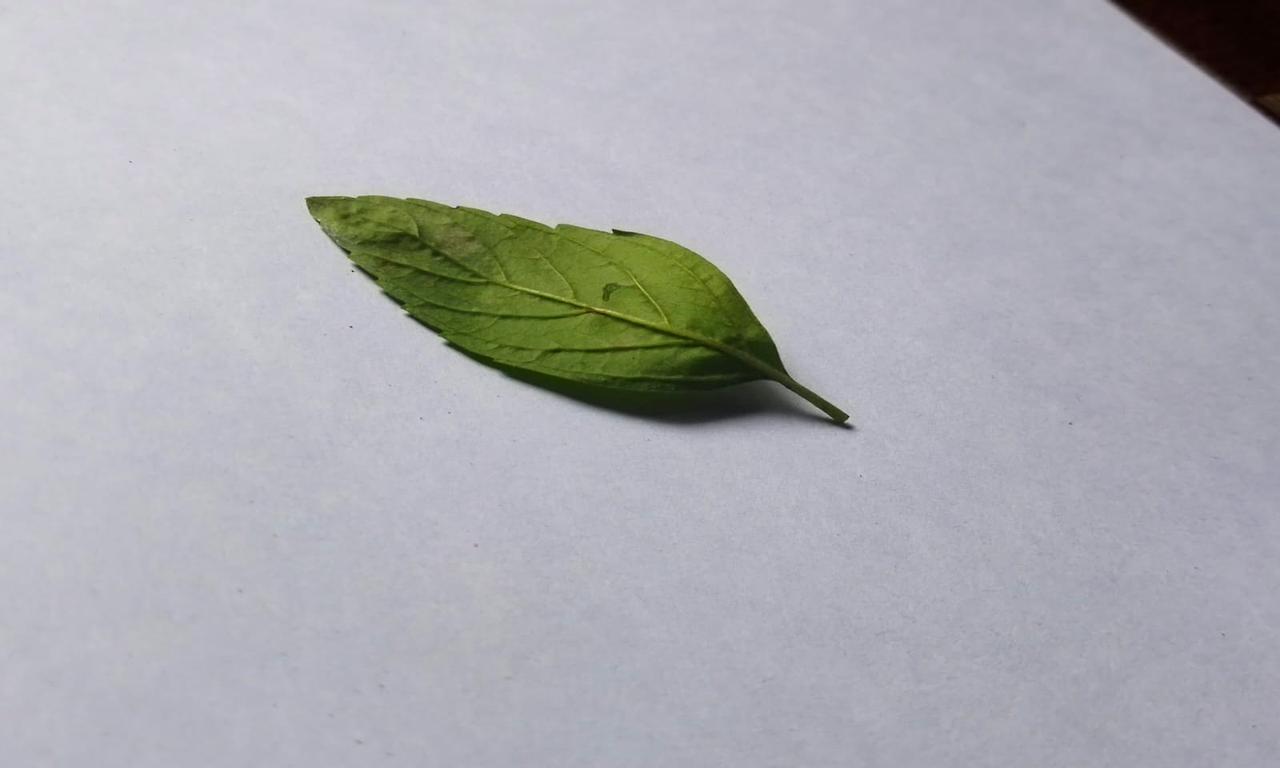
Label: Spoiled